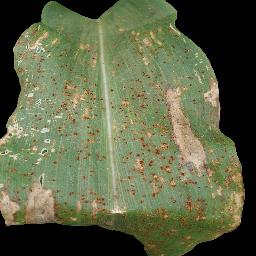
Label: Corn_(Maize)___Common_Rust